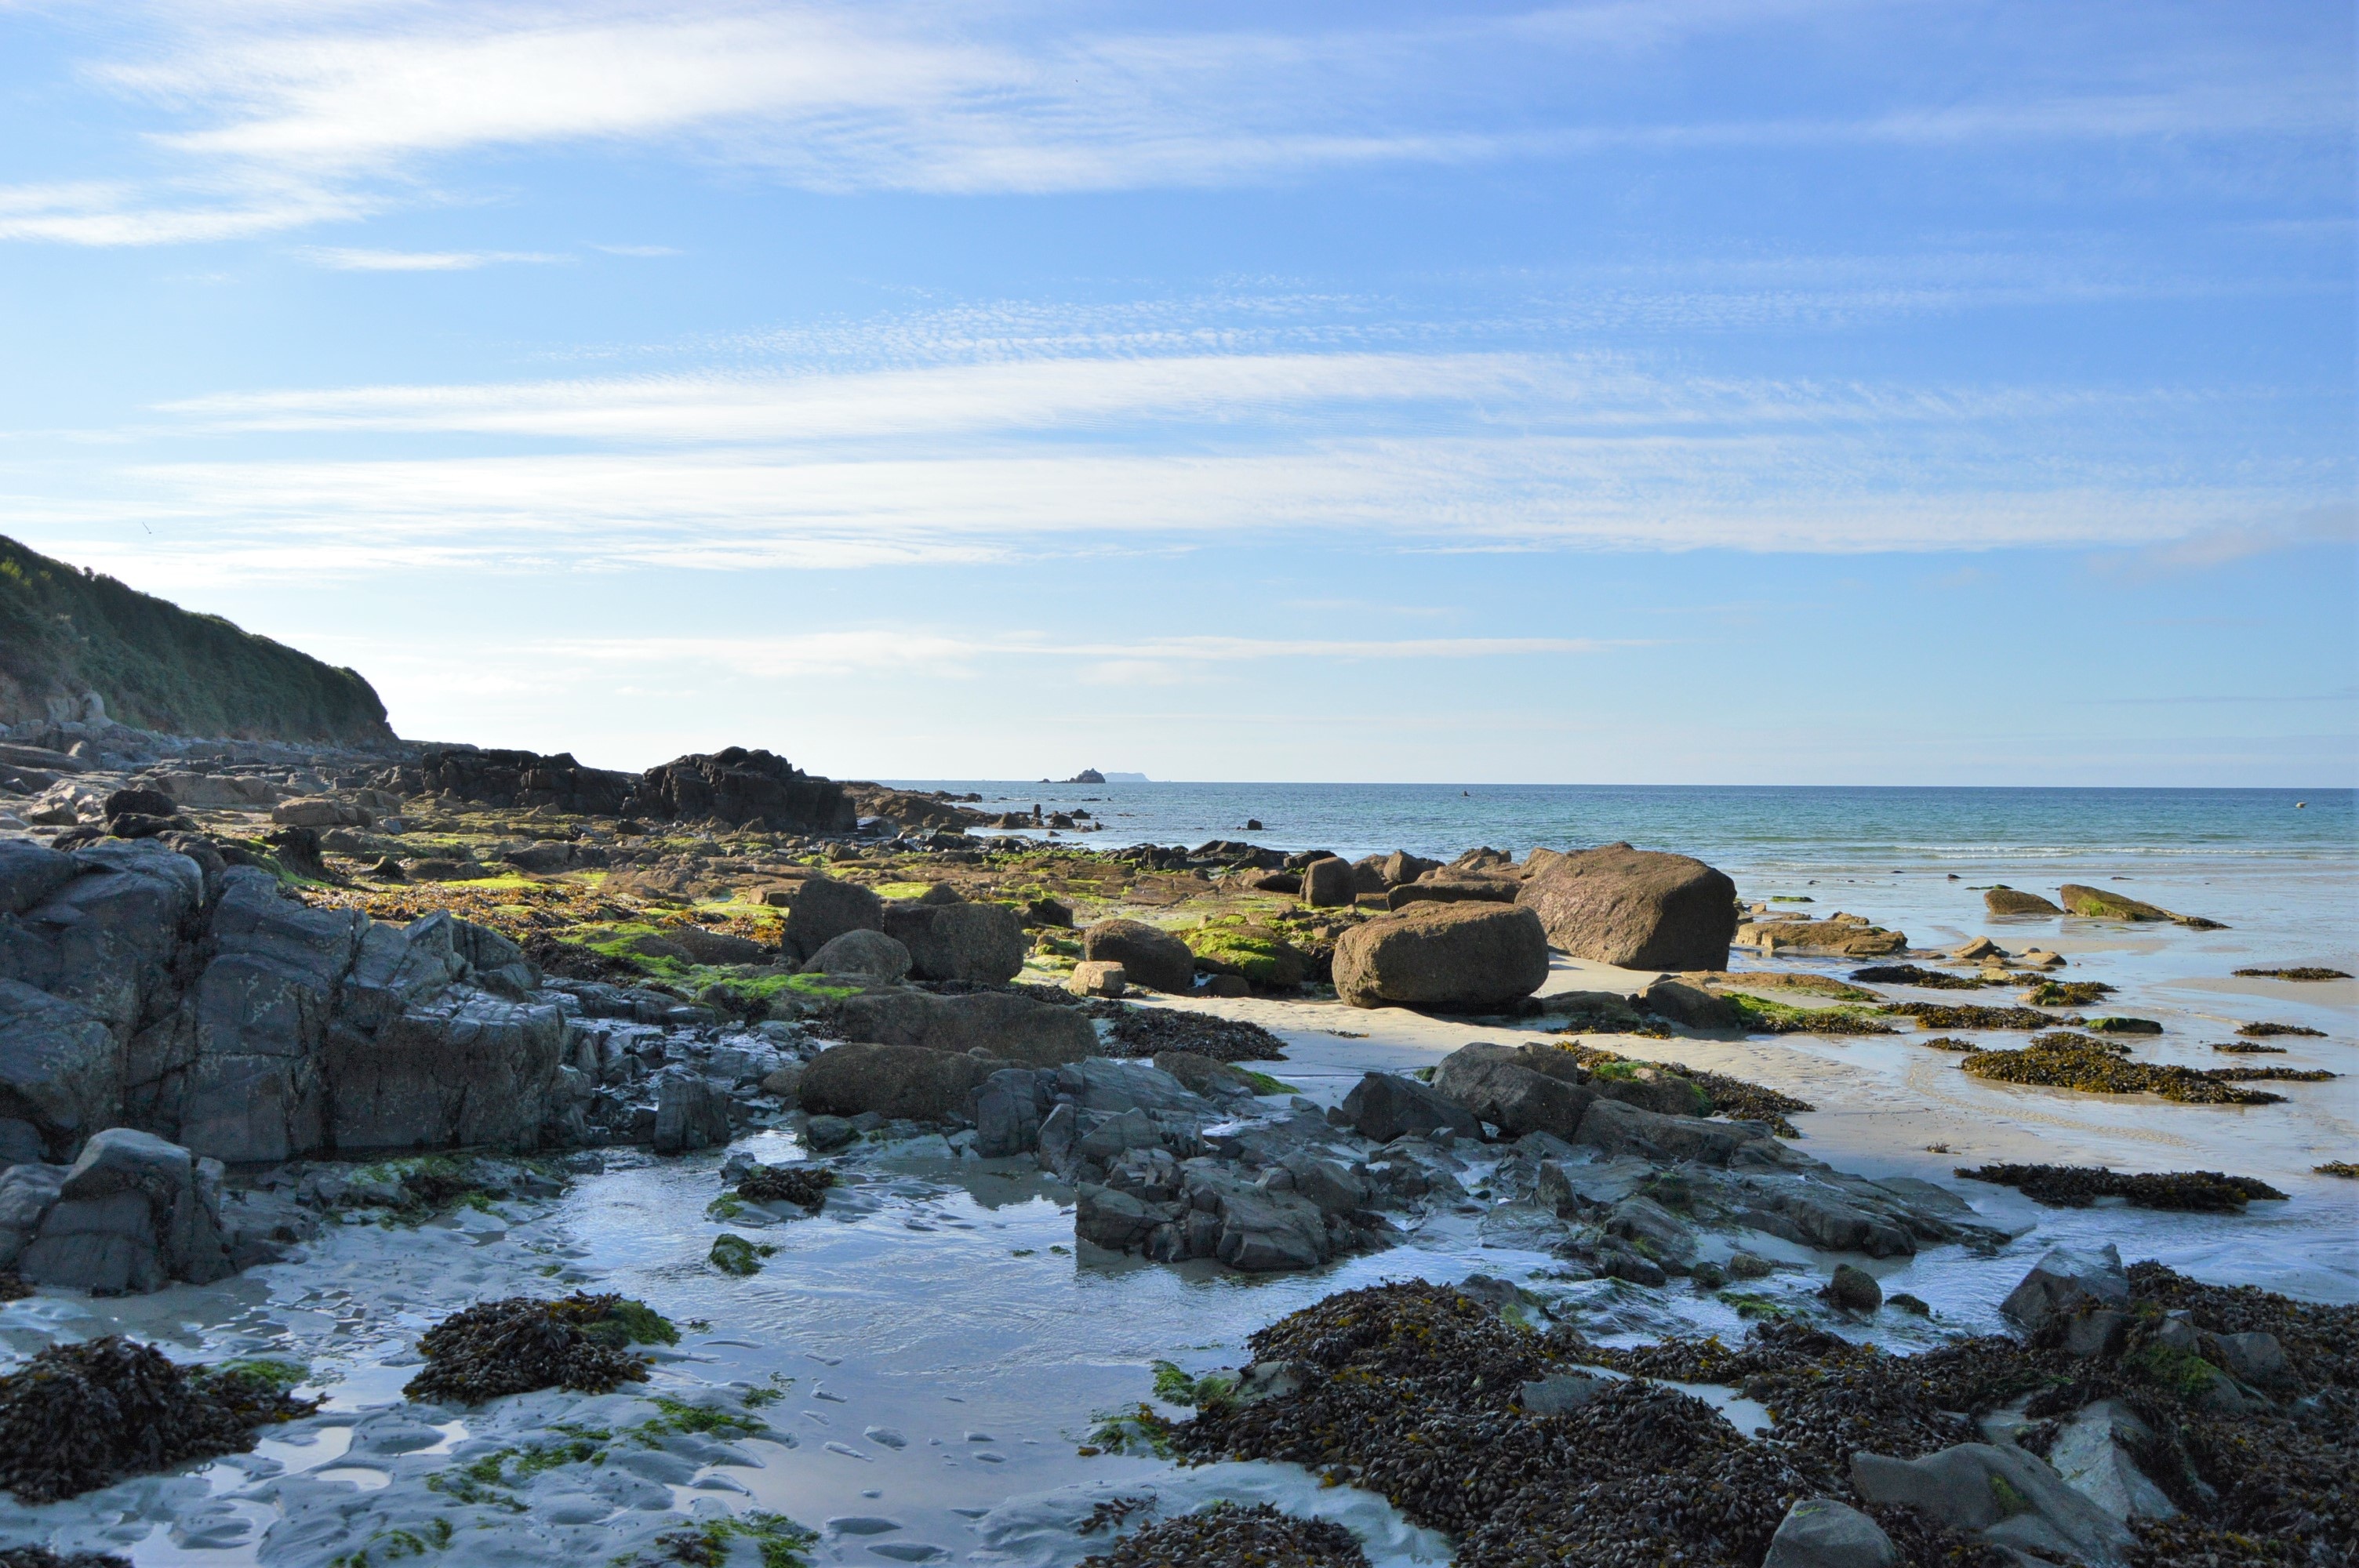
beach, landscape, sea, coast, water, nature, rock, ocean, shore, wave, river, vacation, cliff, cove, bay, terrain, material, body of water, geology, cape, landform, geographical feature